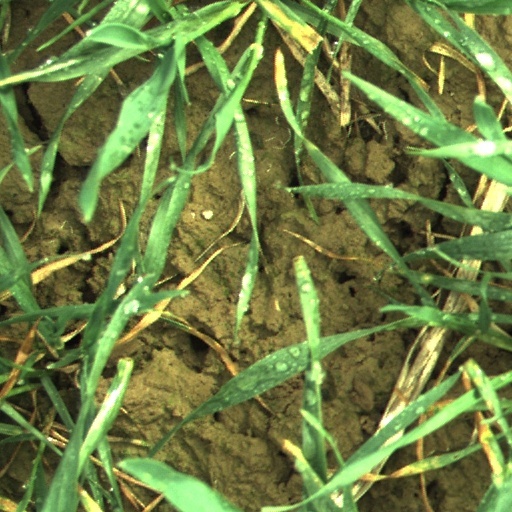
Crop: wheat